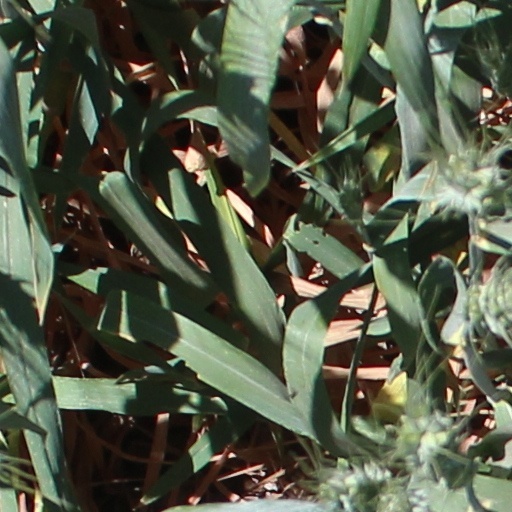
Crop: wheat